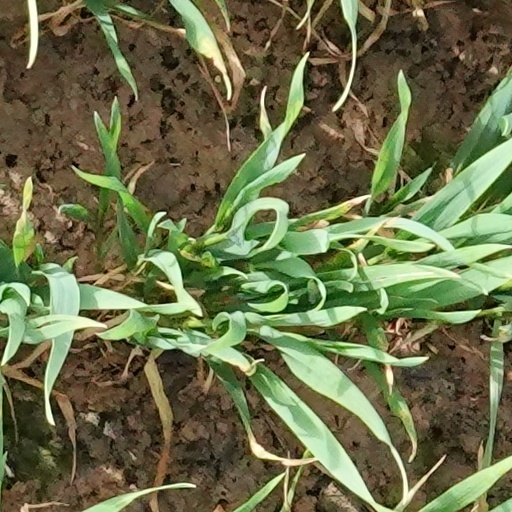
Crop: wheat